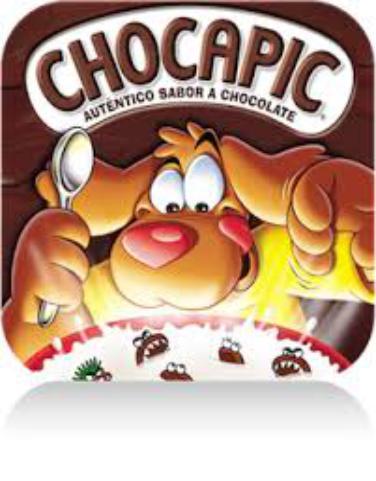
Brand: Chocapic
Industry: Food